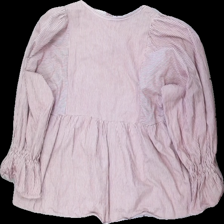
View: back
Type: Blouse
Category: Ladies
Brand: Not in the list
Colors: Red, White
Material: 100% bomull
Pattern: Striped
Cut: V-collar
Season: All
Price range: 50-100
Recommended usage: Reuse
Description: randig blus med knytning
Comment: märke och storlek saknas